Bret Hart

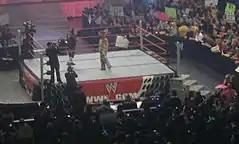
Hart confronts Michaels on January 4, 2010

Around this time, Hart's on-air rivalry with Vince McMahon also escalated. A heated ringside altercation between the two led many fans to dislike McMahon, who at the time was being exposed as owner of the WWF more and more frequently on-air. Although Hart had signed a 20-year contract back in 1996, the WWF was in a rough financial position by late 1997 and could no longer afford to honour the contract. Although Hart was arguably the biggest wrestler in the world during the mid-1990s, McMahon also felt that the value of his character was beginning to wane, and he encouraged Hart to approach World Championship Wrestling (WCW) about a contract, hopefully one similar to their original offer. This was despite Hart's reluctance to leave the WWF and willingness to re-negotiate. Hart subsequently signed a three-year contract with WCW. His final match with the WWF would be a title match against his real-life rival Shawn Michaels at Survivor Series in Montreal. Hart did not want to end his WWF career with a loss to Michaels in his home country, particularly with the context of their nationality-fueled feud; he also did not want to lose, forfeit or otherwise give over the belt to Michaels in any other way that McMahon wanted. McMahon agreed to Hart's idea of forfeiting the championship the next night on "Raw Is War" or losing it a few weeks later.